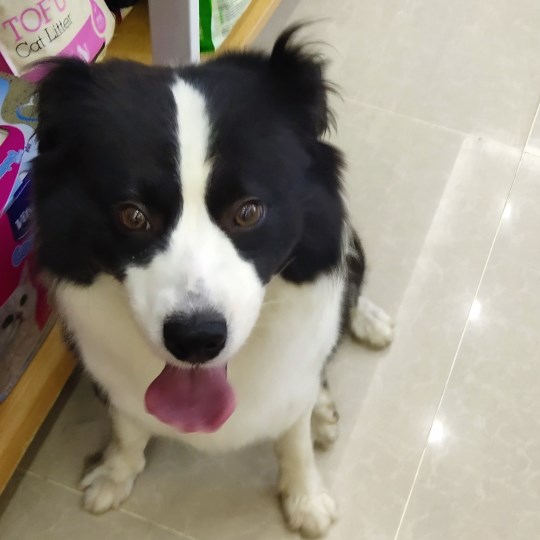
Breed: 2594-n000109-Border_collie